Racial quota

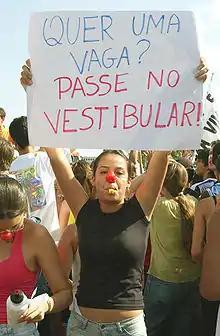
Students protesting against racial quotas in Brasília, Brazil. The sign reads: "Want an opening? Pass the Vestibular (entry exam)!"

Opponents of quotas object that one group is favored at the expense of another whenever a quota is invoked rather than factors such as grade point averages or test scores. They argue that using quotas displaces individuals that would normally be favored based on their individual achievements. Opponents of racial quotas believe that qualifications should be the only determining factor when competing for a job or admission to a school. It is argued this causes "reverse discrimination" where individuals in the majority to lose out to a minority.